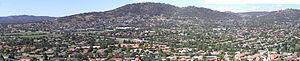
Conder est l'une des trois banlieues de la vallée de Lanyon à Canberra, en Australie. Elle se trouve dans le district de Tuggeranong, Territoire de la capitale australienne. Les trois banlieues sont actuellement les banlieues les plus au sud de la ville, bien que la petite colonie de Tharwa soit établie légèrement plus au sud.